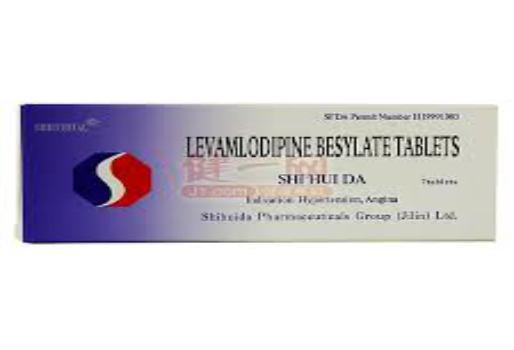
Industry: Medical